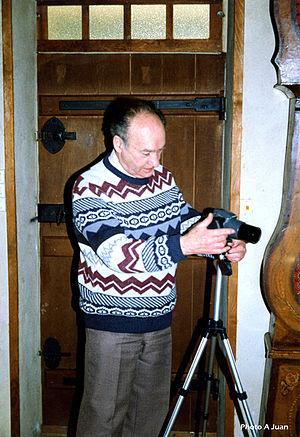
Pierre Monichon est un musicien et musicologue français, créateur de l’harmonéon et défenseur de l’accordéon. Il a travaillé dès 1945 à réhabiliter l’accordéon auprès des musiciens. Historien incontesté de l'accordéon, ses travaux font référence dans le monde entier.